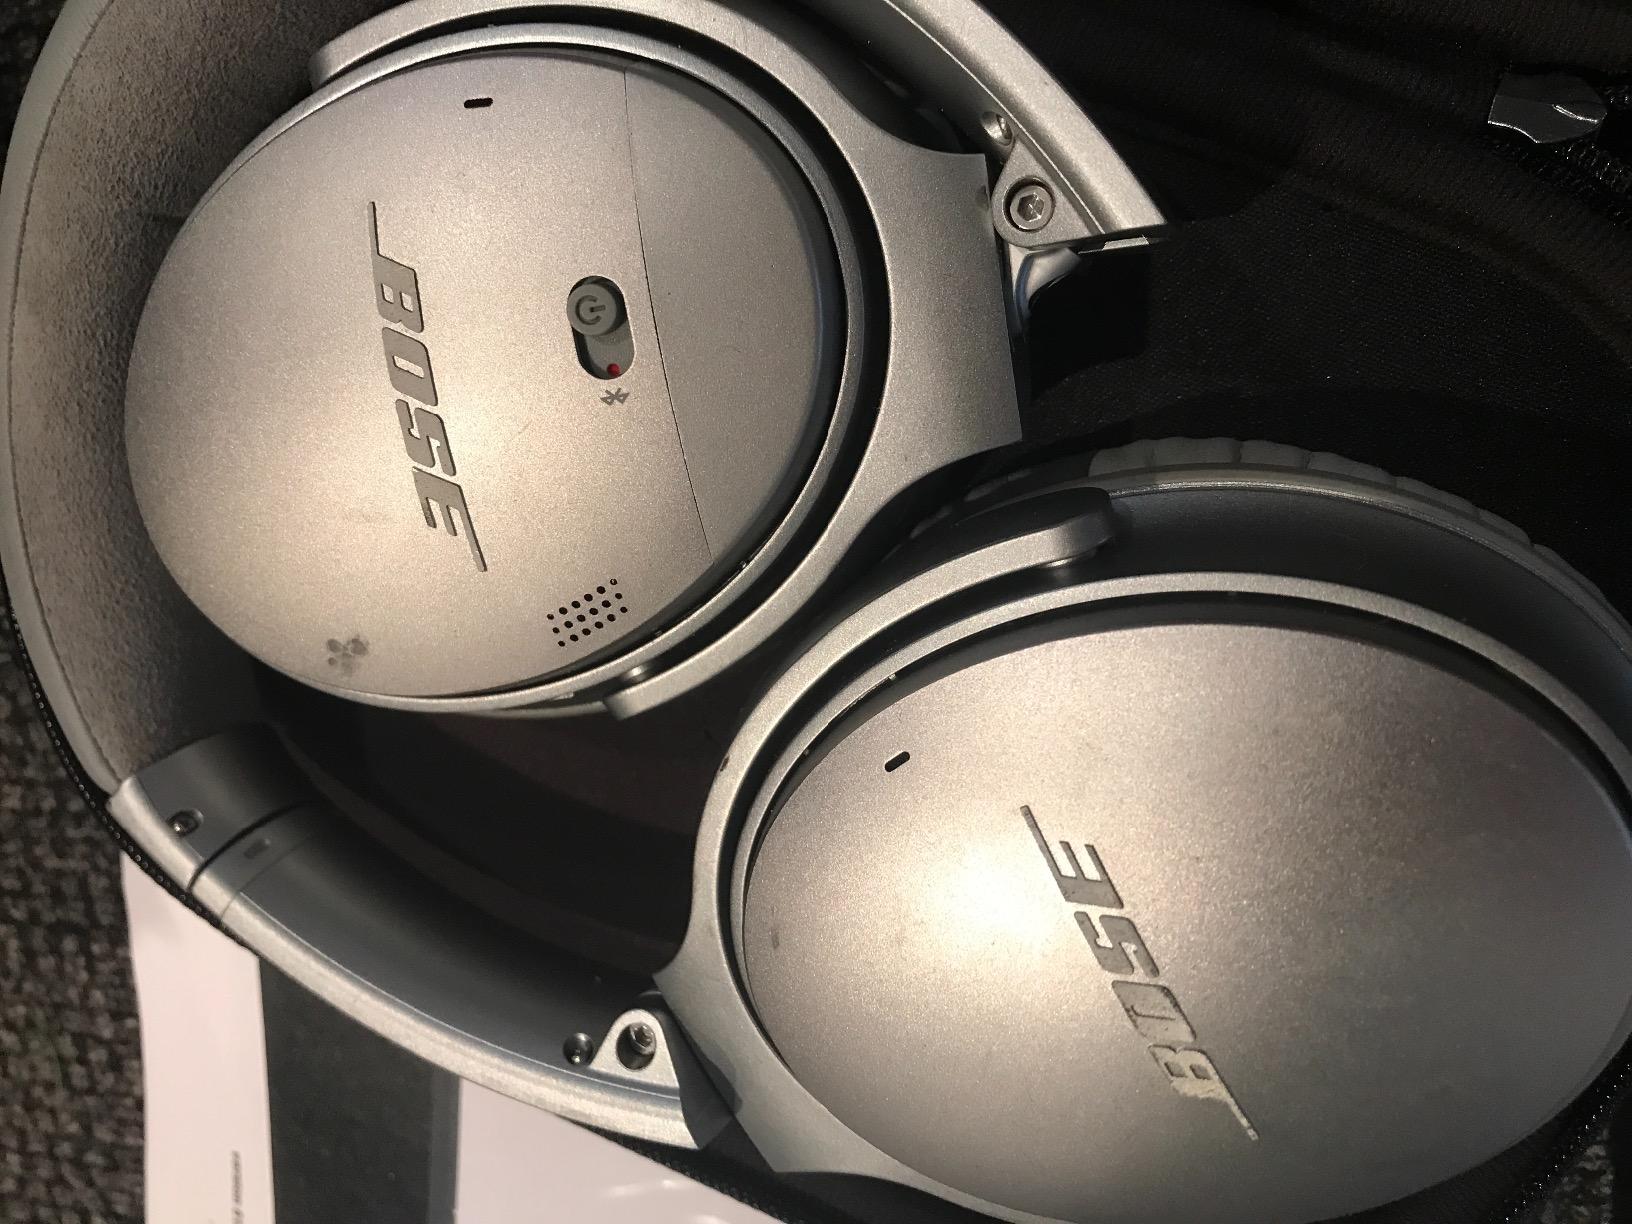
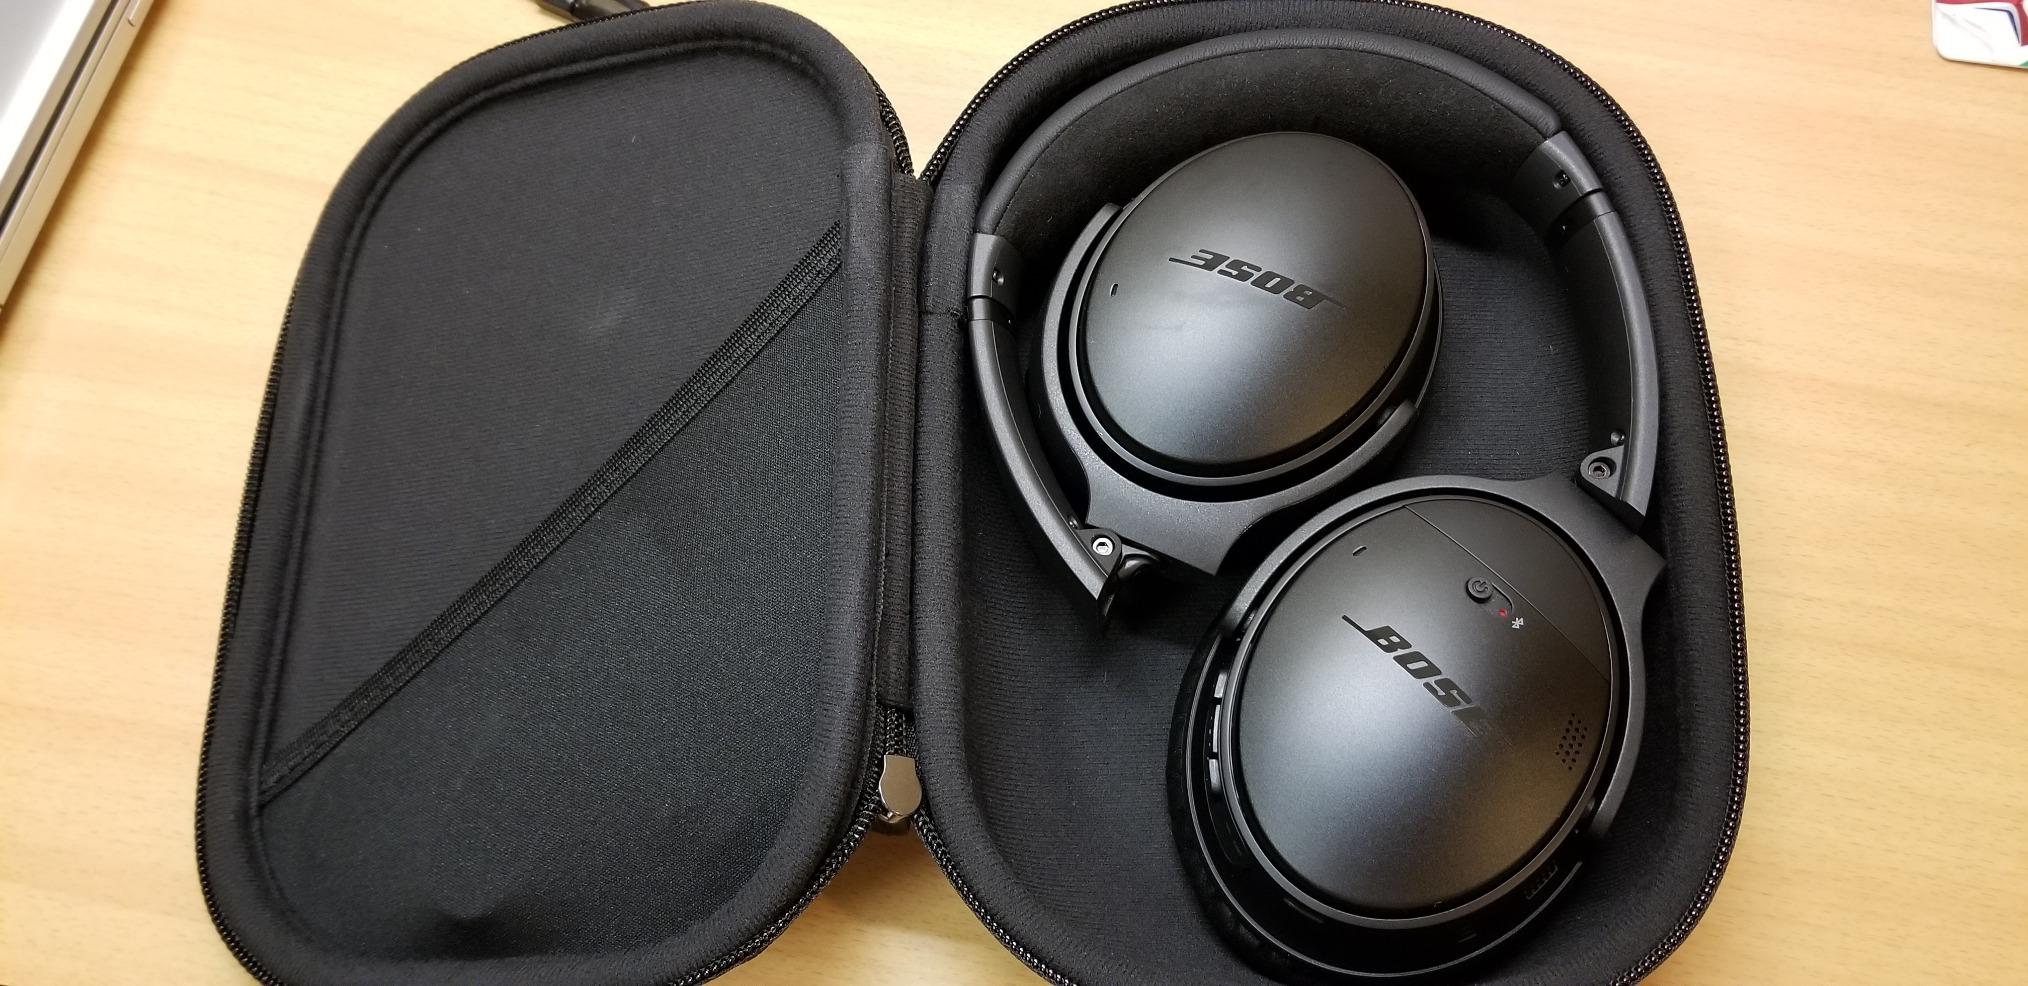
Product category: headphones
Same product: no